Ludwig Eichrodt

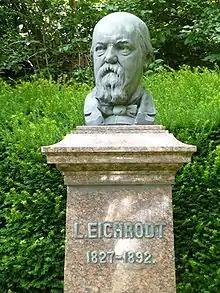
Ludwig Eichrodt

Ludwig Eichrodt (February 2, 1827, Durlach bei Karlsruhe – February 2, 1892, Lahr) was a German poet and dramatist.